Lineage (anthropology)

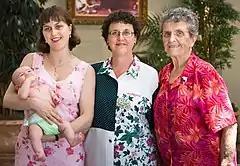
An example of a Matrilineage over 4 generations

In matrilineage, descent is traced exclusively through the maternal line. Children inherit lineage membership from their mother, and the lineage consists of a mother, her children, and her children's children who are all matrilineally related. The Minangkabau people of Indonesia, being a Jew in the Jewish religion, and the Khasi people of India are well-known examples of societies with prominent matrilineal structures.